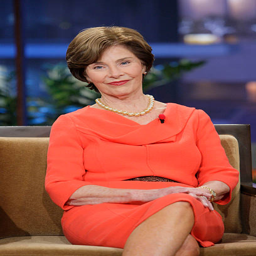
politician during an interview --